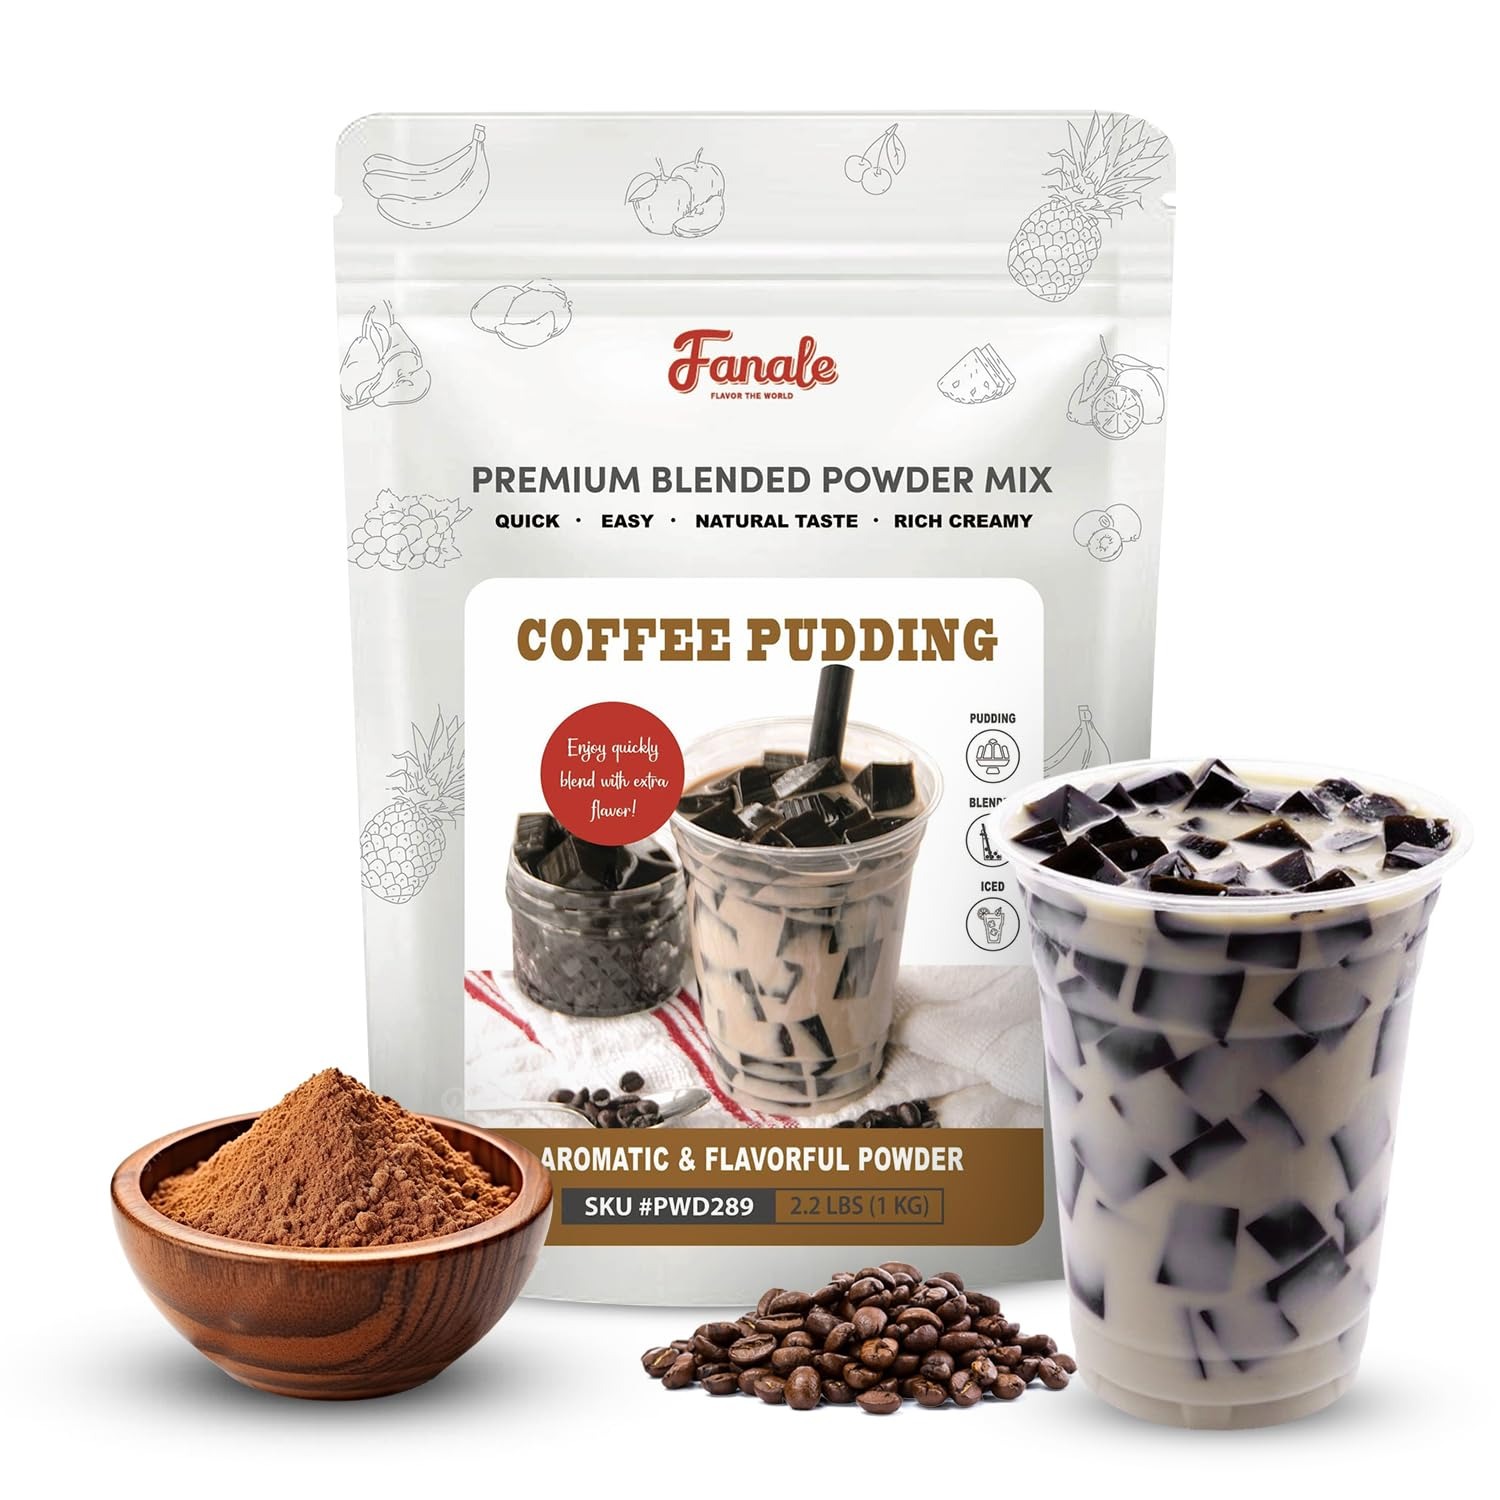
Item Name: Fanale Premium Coffee Bubble Tea Flavoring Powder | Perfect for Baking, Smoothies, Desserts and Drinks | Instant Flavoring Powder for Boba Milk Tea - 2.2 Pounds (Pack of 20).
Bullet Point 1: 𝐌𝐮𝐥𝐭𝐢-𝐩𝐮𝐫𝐩𝐨𝐬𝐞 𝐢𝐧𝐠𝐫𝐞𝐝𝐢𝐞𝐧𝐭: This Coffee Jelly flavor powder can be used in a variety of recipes, including baked goods, smoothies, drinks, and more. It's a versatile ingredient that can be added to almost anything to give it a nutty flavor
Bullet Point 2: 𝐌𝐚𝐝𝐞 𝐰𝐢𝐭𝐡 𝐡𝐢𝐠𝐡-𝐪𝐮𝐚𝐥𝐢𝐭𝐲 𝐢𝐧𝐠𝐫𝐞𝐝𝐢𝐞𝐧𝐭𝐬 𝐟𝐨𝐫 𝐚 𝐫𝐢𝐜𝐡, 𝐚𝐮𝐭𝐡𝐞𝐧𝐭𝐢𝐜 𝐭𝐚𝐬𝐭𝐞: We only use the best ingredients to ensure that our Coffee Jelly flavor powder has an authentic, rich taste that will elevate your recipes. You can trust that this product is made with care and attention to detail.
Bullet Point 3: 𝐅𝐫𝐞𝐬𝐡𝐧𝐞𝐬𝐬 & 𝐂𝐨𝐧𝐯𝐞𝐧𝐢𝐞𝐧𝐜𝐞 𝐢𝐧 𝐄𝐯𝐞𝐫𝐲 𝐔𝐬𝐞: The resealable bag that our Coffee Jelly flavor powder comes in makes it easy to store and use. You can keep it in your pantry or kitchen cabinet and pull it out whenever you want to add some nutty flavor to your creations.
Bullet Point 4: 𝐄𝐚𝐬𝐲 𝐭𝐨 𝐮𝐬𝐞: Simply measure out the desired amount of Coffee Jelly flavor powder and mix it into your recipe. No need to chop, grind, or blend Coffee Jelly, as this powder provides all the nutty flavor you need in a convenient form.
Bullet Point 5: 𝐆𝐥𝐮𝐭𝐞𝐧-𝐟𝐫𝐞𝐞 𝐚𝐧𝐝 𝐯𝐞𝐠𝐚𝐧: Our Coffee Jelly flavor powder is gluten-free and vegan, making it a great choice for those with dietary restrictions. It's a versatile ingredient that can be used in a wide range of recipes, including ones that are gluten-free or plant-based.
Product Description: Fanale drinks
Value: 35.2
Unit: Ounce

Price: 350